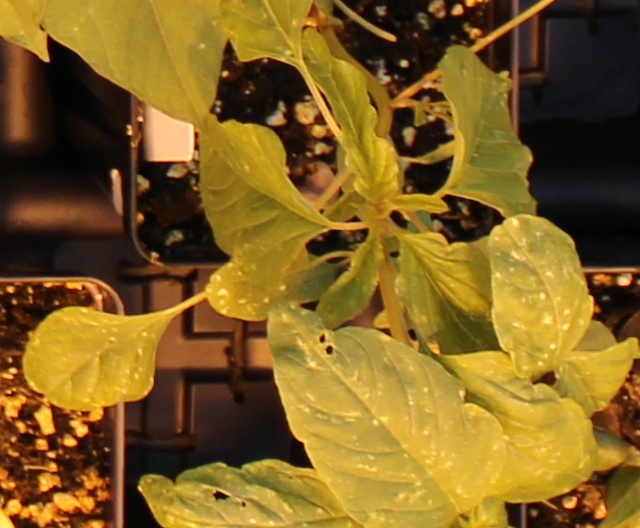
Label: Palmer Amaranth